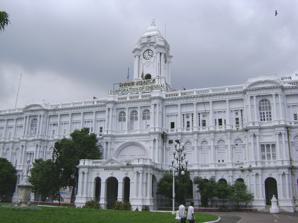
Building: Ripon Building
Country: India
Year built: 1913
Heritage building in India Ripon Building The Ripon Building in Chennai , India Location of the Ripon Building in Chennai , India Alternative names Greater Chennai Corporation Headquarters General information Type Government Buildings Architectural style Neoclassical Town or city Chennai Country India Coordinates 13°04′54″N 80°16′18″E / 13.0817°N 80.2716°E / 13.0817; 80.2716 Current tenants Seat of the Greater Chennai Corporation Construction started 1909 ; 116 years ago ( 1909 ) Completed 1913 ; 112 years ago ( 1913 ) Cost ₹ 750,000 (in 1913) Owner Government of Tamil Nadu The Ripon Building is the seat and headquarters of the Greater Chennai Corporation in Chennai , Tamil Nadu . It is an example of neoclassical architecture , a combination of Ionic and Corinthian styles. The Ripon Building is an all-white structure and is located near the Chennai Central railway station . History Commissioned in 1909, the Ripon Building was designed by G.T.S. Harris. The foundation stone was laid by Lord Minto, Viceroy of India, on 11 December 1909. It was built by Loganatha Mudaliar, and took four years to build at a cost of ₹ 750,000, including a sum of ₹ 550,000 paid to Mudaliar. The Ripon building was named after Lord Ripon , Governor-General of British India and the Father of local self-government. Earl of Minto , the then Viceroy and Governor General of India laid the foundation on 12 December 1909. The Municipal Corporation of Madras, after functioning from several other places including Errabalu Chetty Street, settled at Ripon building in 1913, with P. L. Moore as the President of the Municipal Corporation at the time of the inauguration. The inaugural function was attended by over 3,000 of the city's elites. Building details Panorama of the Ripon Building The building is rectangular, 85 metres (279 ft) long and 32 metres (105 ft) wide, with a 43 metres (141 ft) high central tower containing a clock 2.5 m (8.2 ft) in diameter. The first of its three floors has approximately 2,800 m 2 (30,139 sq ft) of space. The walls were constructed with stock bricks, set and plastered with lime mortar and the roof is supported with teak wood joists. The original flooring of the ground floor was Cuddapah Slate that has been replaced with marble. In 1913, one of the building's main attractions, the Westminster Quarter chiming clock, was installed by Oakes and Co. The clock has a mechanical key system, which must be wound daily. There are four bells, which were cast by Gillet and Johnston in 1913. Annexe building To the rear of the main building is an annexe building ( American English : "annex"), inaugurated in September 2015 under the name "Amma Maaligai". All departments of the Chennai Corporation, except the offices of the Mayor and Commissioner, function from the annexe building. The offices of the Mayor and the Commissioner offices are in the main building. The annexe building was constructed at a cost of ₹ 230 million and has a built-up area of 150,000 sq. ft. and a parking space for 50 cars and 150 motorcycles. The building, built with aspects of a green building, could accommodate about 1,000 officials. The building also features a 500-seat auditorium, a 100-seat conference hall and 70 toilets with facilities for disabled people. The building has been able to reduce energy consumption by 20 percent by means of a water-cooled air-conditioning system and heat-reflective tiles on the roof. The building has been designed in a post-modern style, with some elements of traditional architecture. Some design elements would suit the colonial-style architecture of the Ripon Buildings. Restoration In 2012, a massive renovation was initiated at a cost of ₹ 77 million under the Jawaharlal Nehru National Urban Renewal Mission (JNNURM), to preserve the building's original grandeur. Under this, an annexe building measuring 12,540 sq m will be constructed alongside the main structure to house all the departments of the corporation, and all structures in the premises that do not blend in with the main structure aesthetically will be demolished in June 2013 when the annexe building is completed. The annex building, with an auditorium to seat 500 persons, will be built in a contemporary and post-modern style, highlighting with elements of regional architecture, to blend with the Indo-Saracenic style of the main building. The main building is also being renovated under the process with the use of lime mortar for plastering. It is the first heritage building in the country to have received funds from JNNURM for renovation. Gallery Entrance View Alternate view The Ripon Building under dark clouds The building's front façade The Ripon Building in 1990 A panoramic view of the Ripon Building See also India portal Architecture portal Architecture of Chennai Heritage structures in Chennai List of Tamil Nadu Government Estates, Complexes, Buildings and Structures References Wikimedia Commons has media related to Ripon Building .